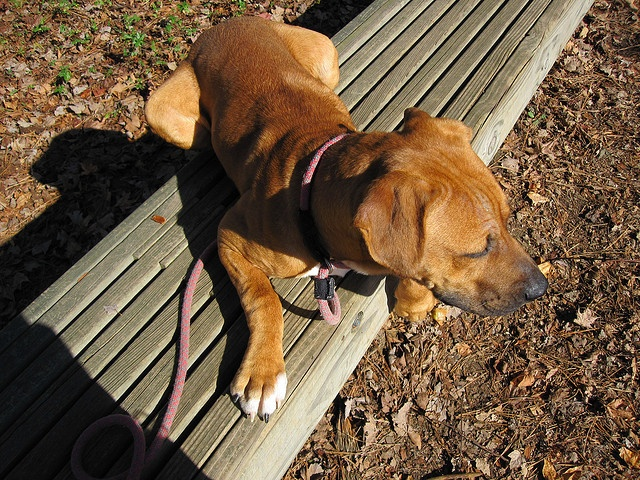
a close up of a dog tethered to a bench
A large dog is posing on a wooden bench.
a dog chillin on a bench like a g
A dog laying on a bench in the sun.
A brown dog on a leash sitting on top of a wooden bench.